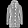
Label: Coat